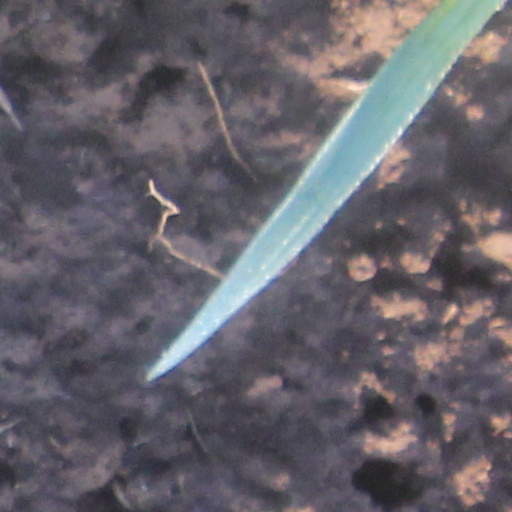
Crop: wheat